Cabarrus County Courthouse

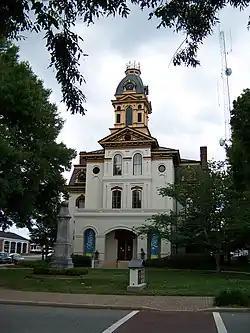
2012

The historic Cabarrus County Courthouse in Concord, North Carolina was completed in 1876, replacing one that was destroyed by fire just the previous year. It was designed by architect G.S.H. Appleget. It includes Second Empire, Italianate, Classical Revival, and other architecture. It was listed on the National Register of Historic Places in 1974. In 1975, a new courthouse was built; the historic courthouse is now the home of the Cabarrus County Veterans Museum and the Cabarrus Arts Council. It is located in the South Union Street Courthouse and Commercial Historic District.